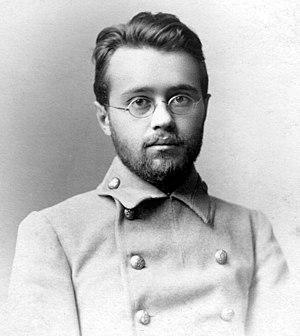
Andreï Dmitrievitch Arkhanguelski, né le 26 novembre 1879 et mort le 16 juin 1940, est un géologue russe. Il a été professeur à l'université d'État de Moscou.